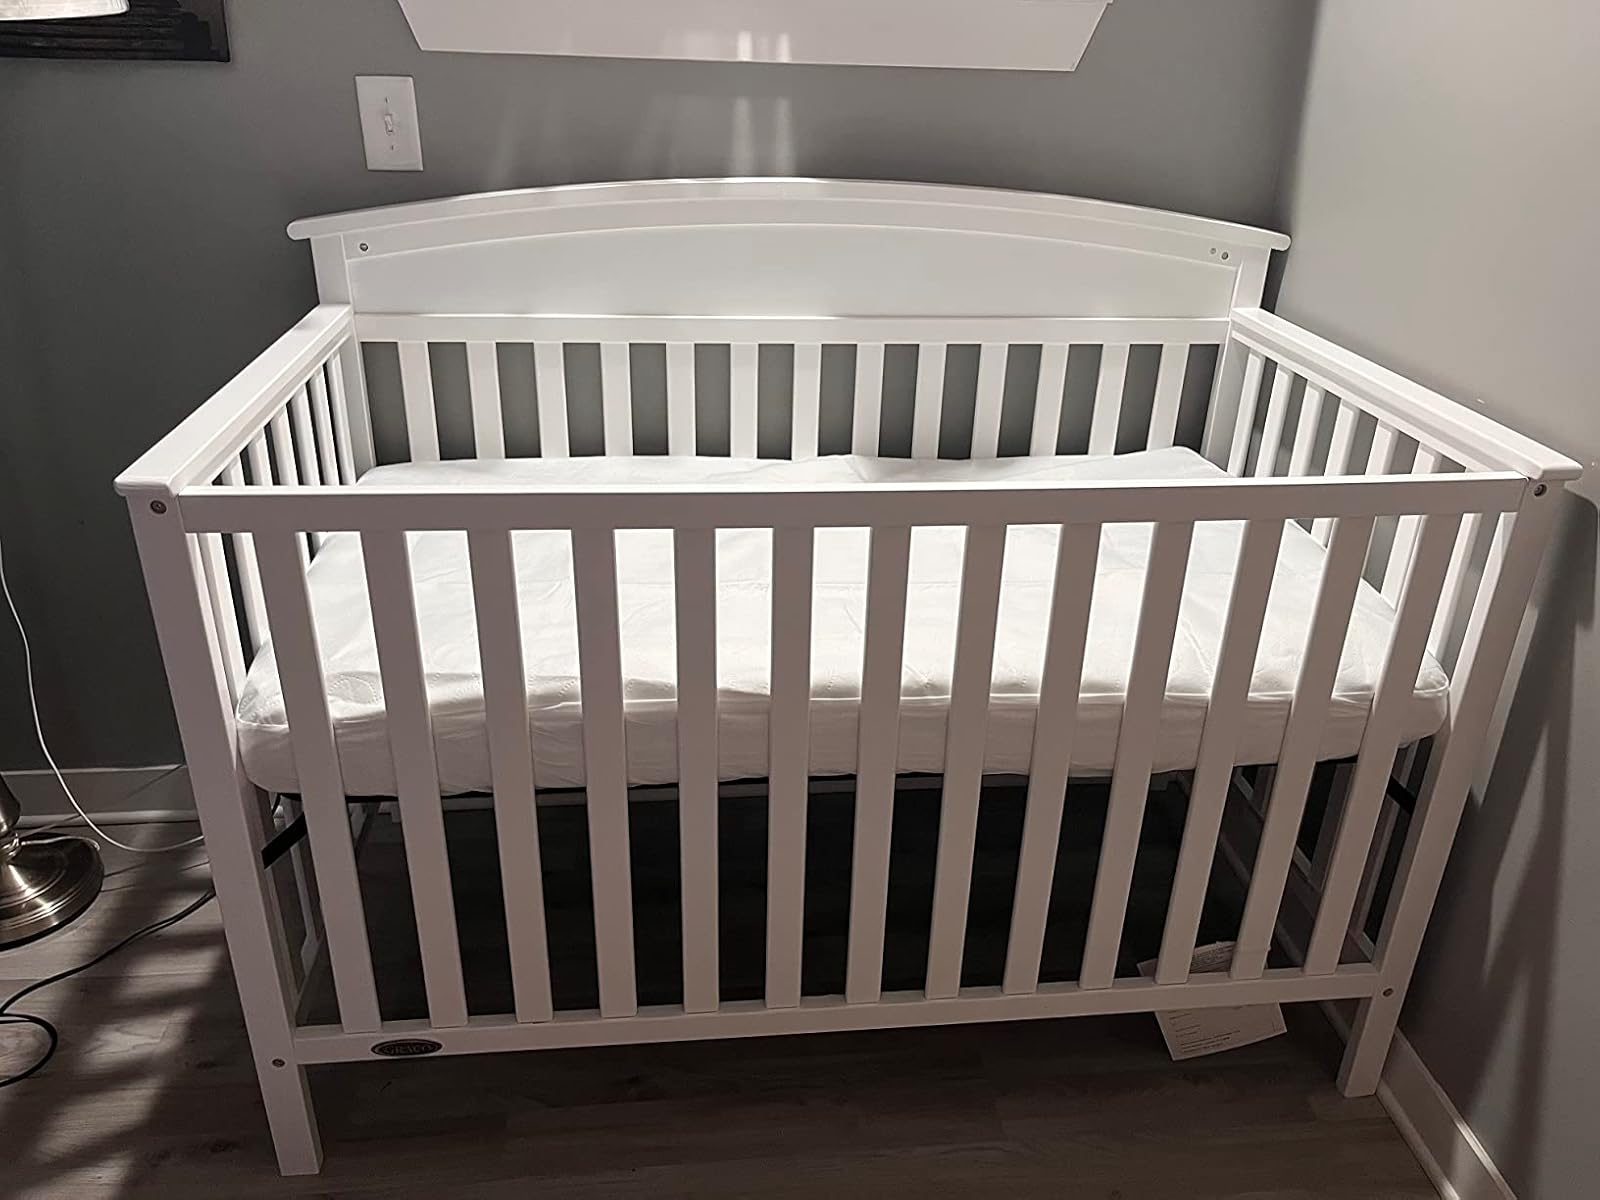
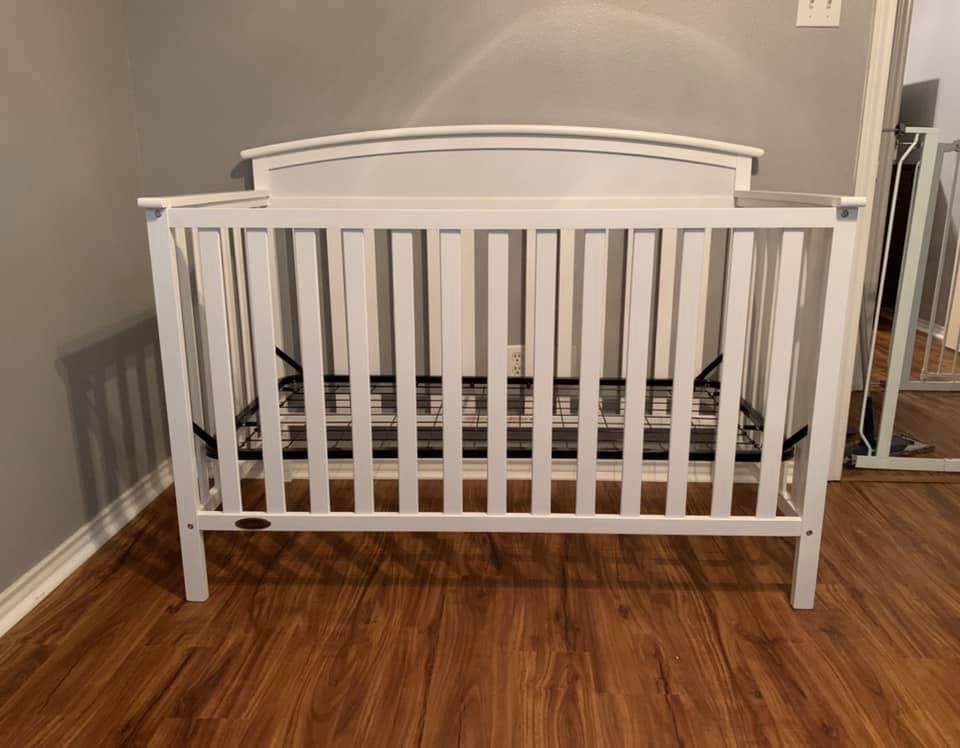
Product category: products_crib
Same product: yes